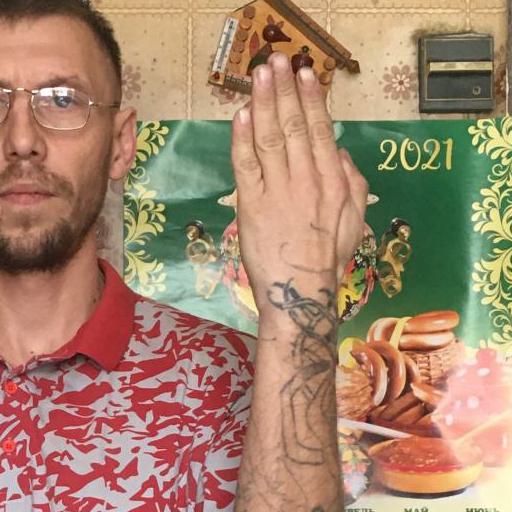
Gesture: stop_inverted